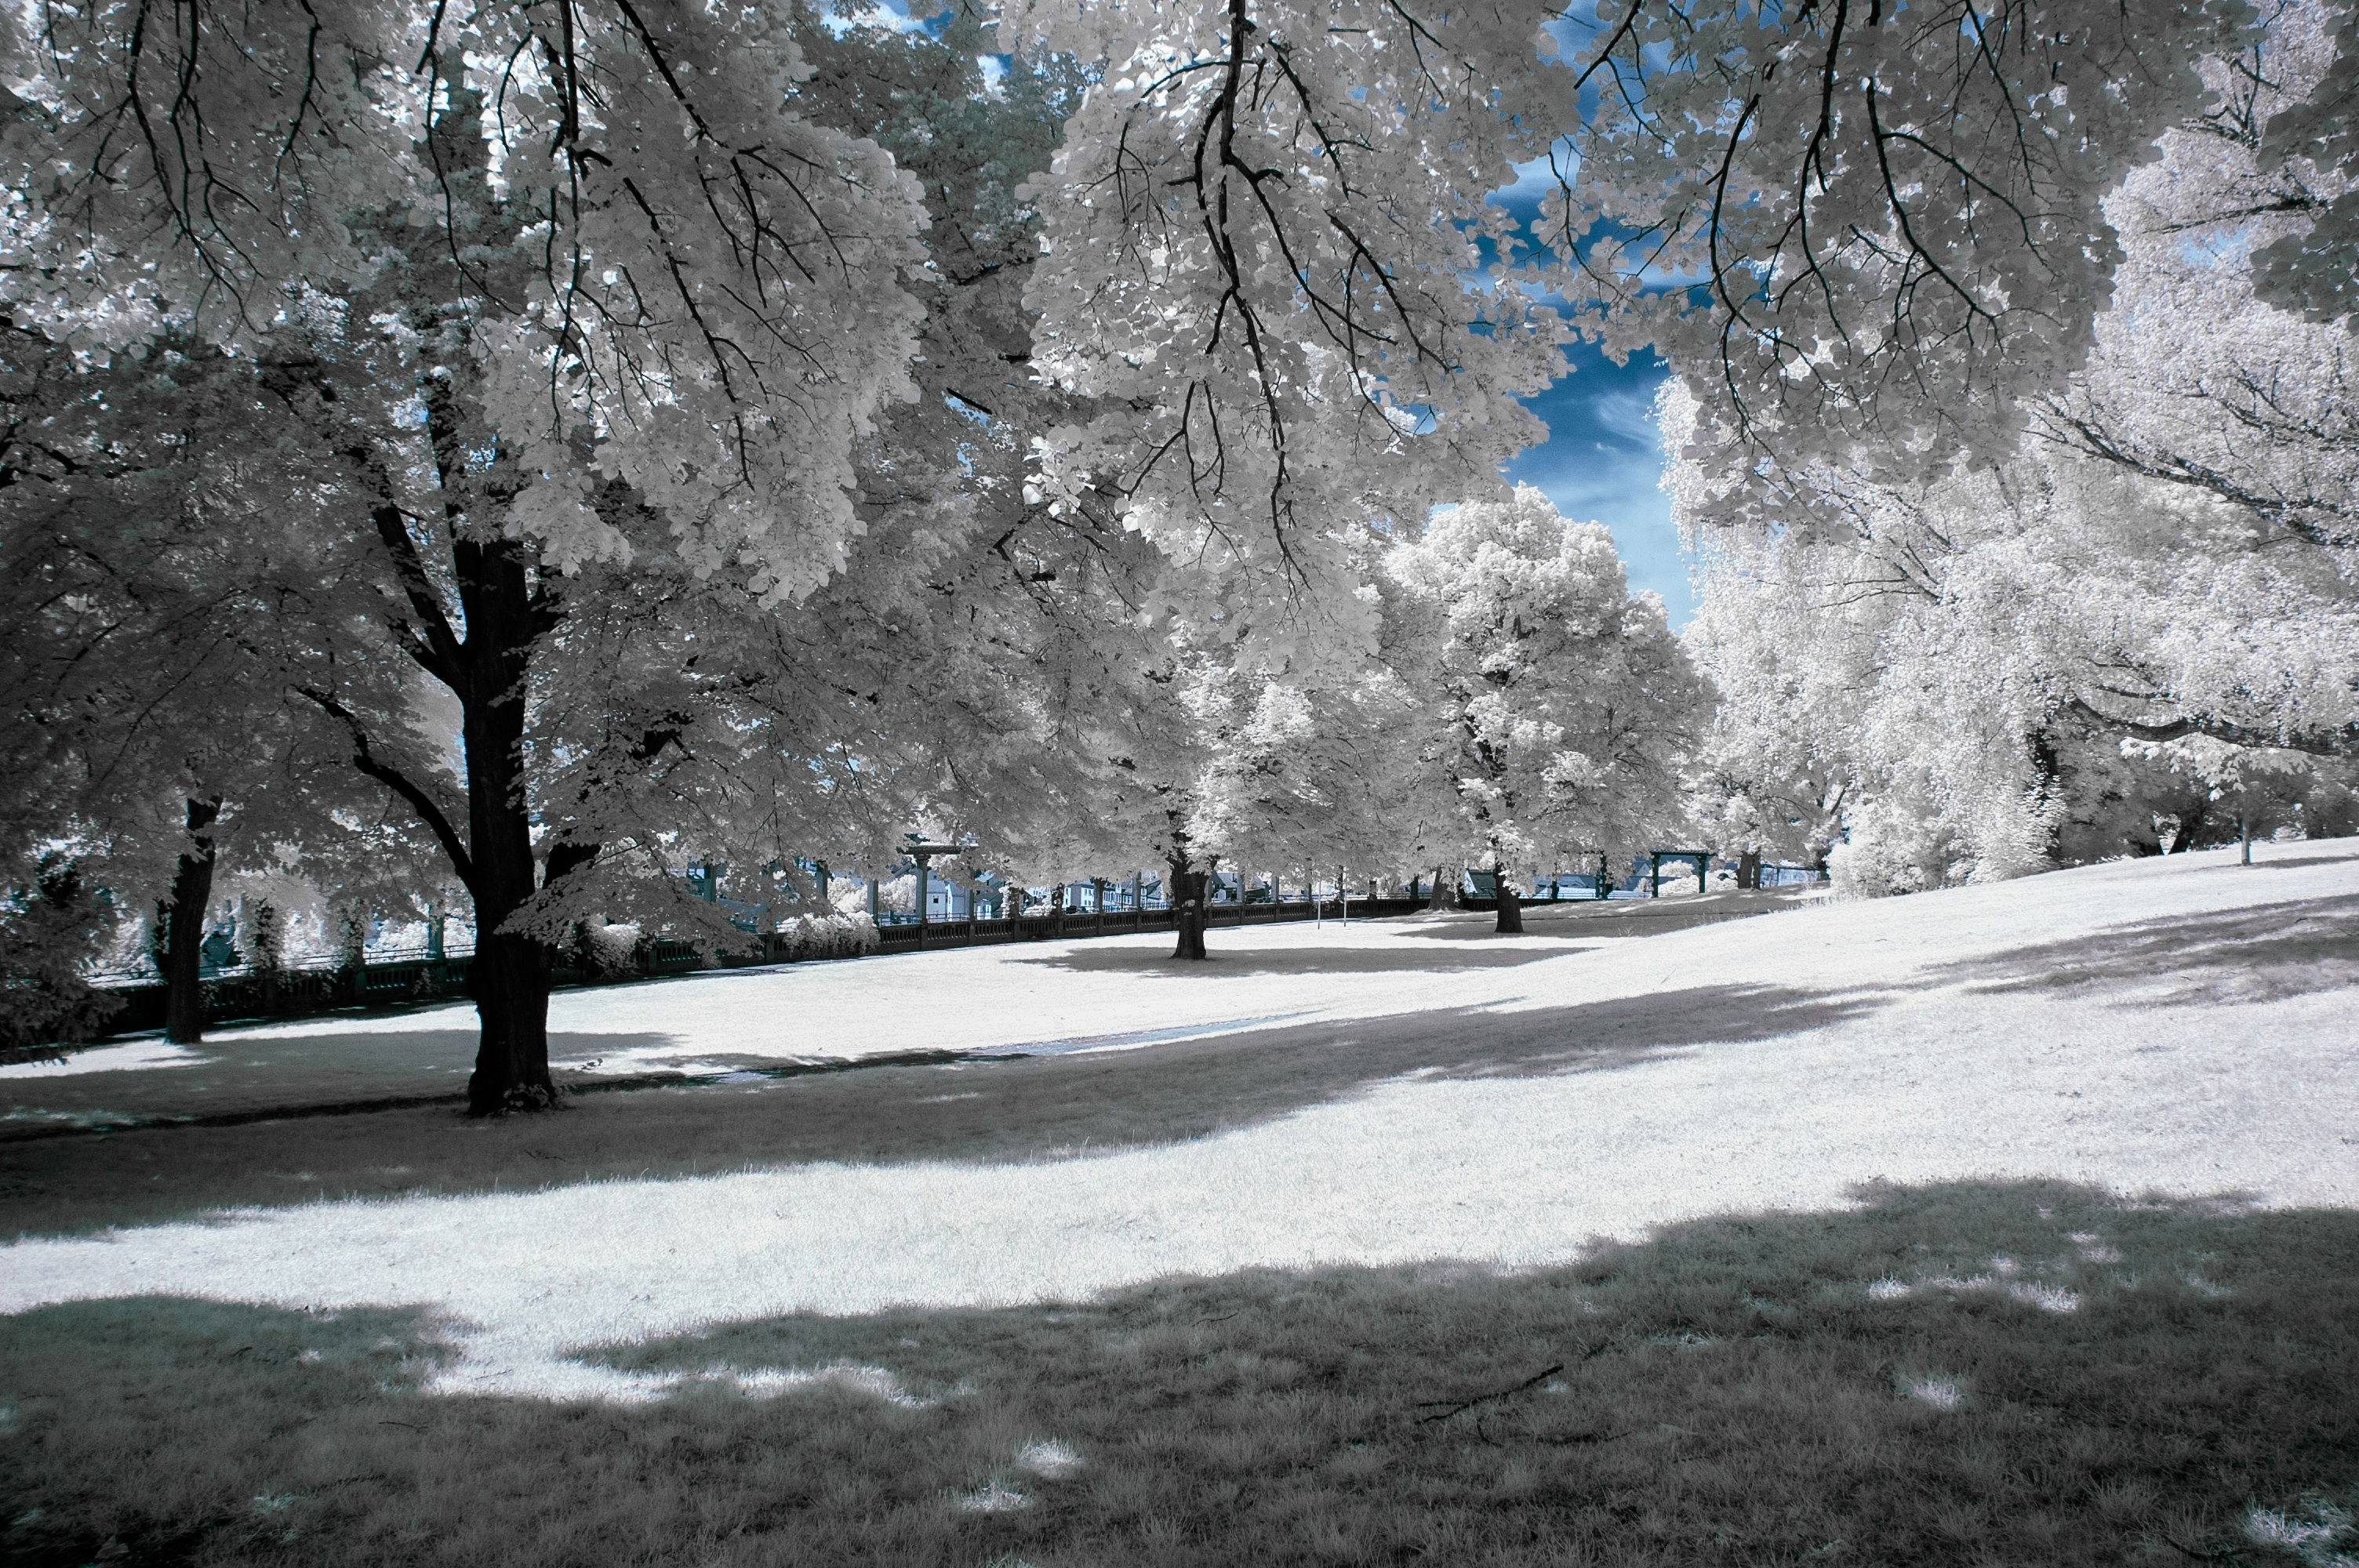
tree, branch, snow, winter, plant, white, flower, frost, ice, weather, season, freezing, woody plant